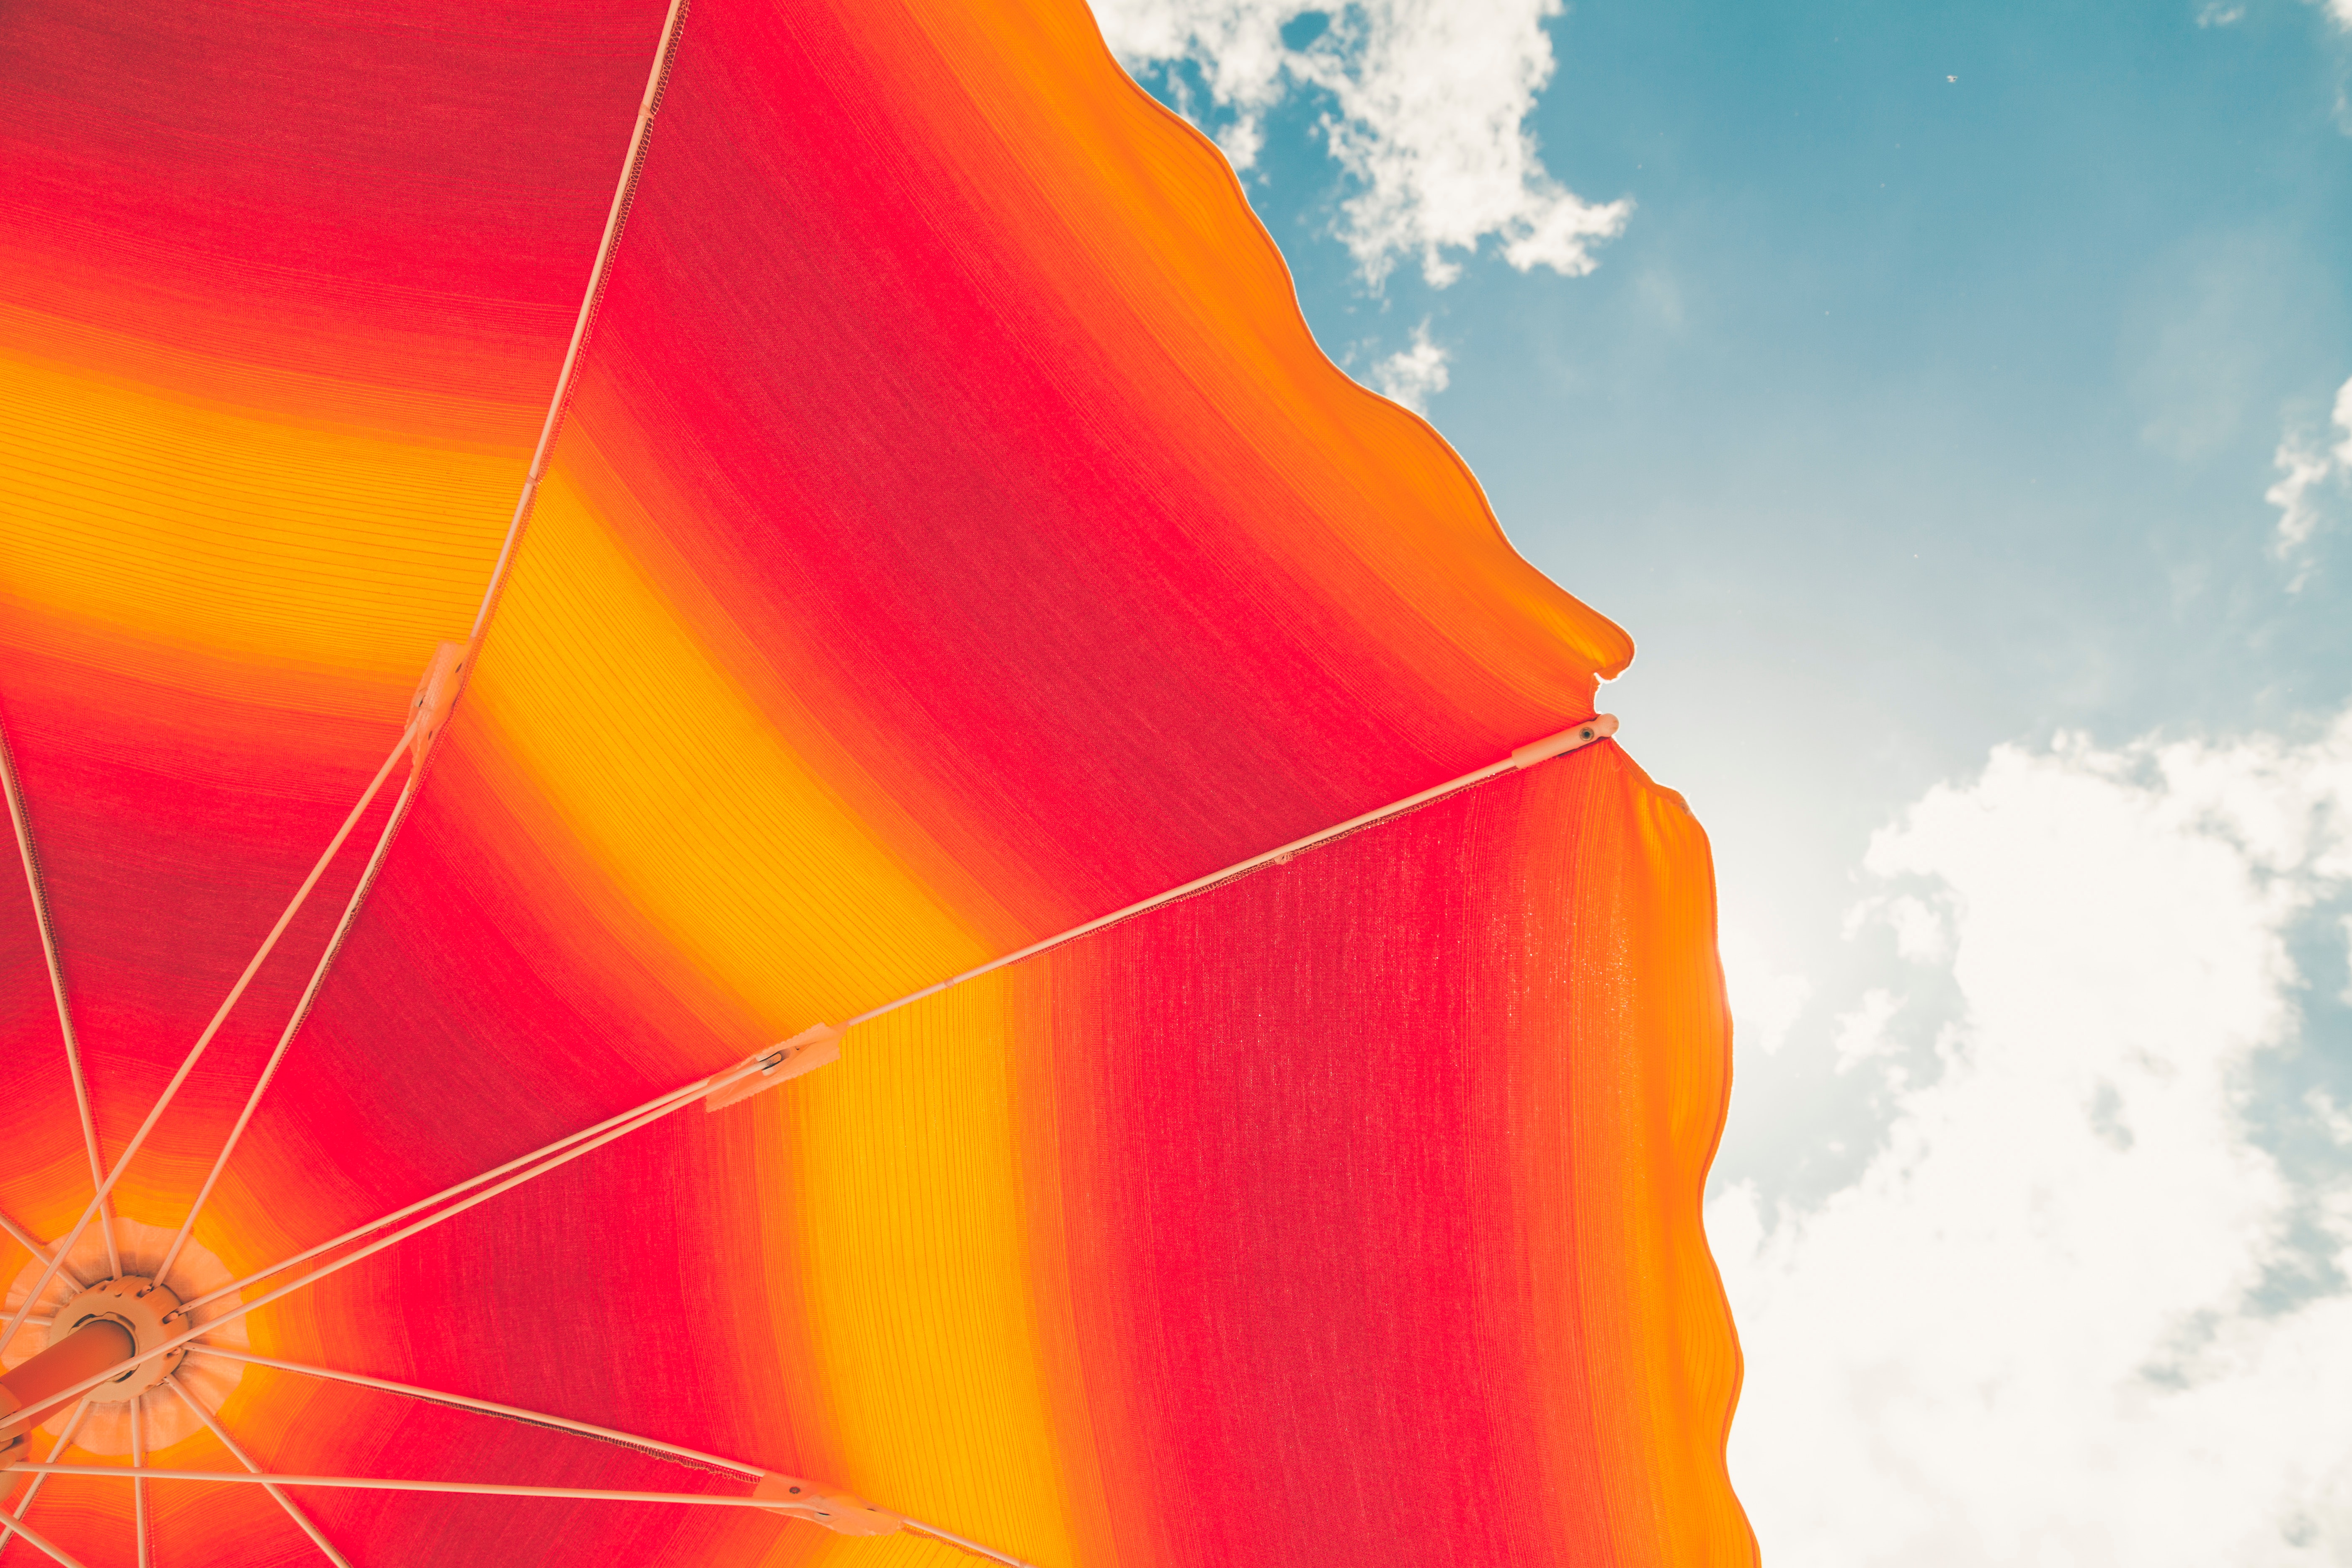
sky, orange, red, Colorfulness, yellow, light, cloud, daytime, sunlight, line, geological phenomenon, sun, meteorological phenomenon